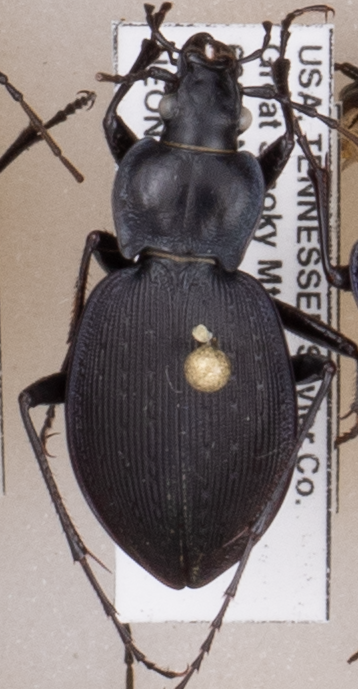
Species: Carabus goryi
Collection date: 2018-09-04
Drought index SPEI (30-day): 0.17
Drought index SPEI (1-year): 0.786
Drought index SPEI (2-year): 0.438